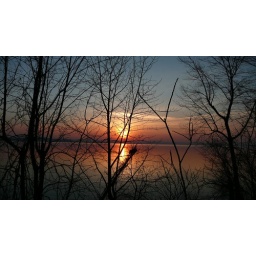
stripes in the water under whiteface, silouettes, boat